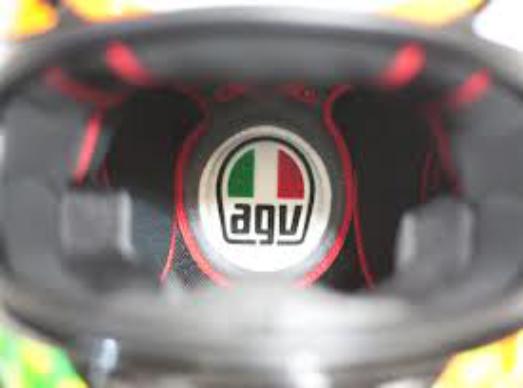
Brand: agv
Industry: Sports